Alfredo Navarro

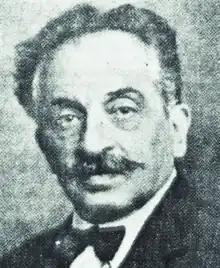

Navarro was a prominent member of the Colorado party in the 1930s.